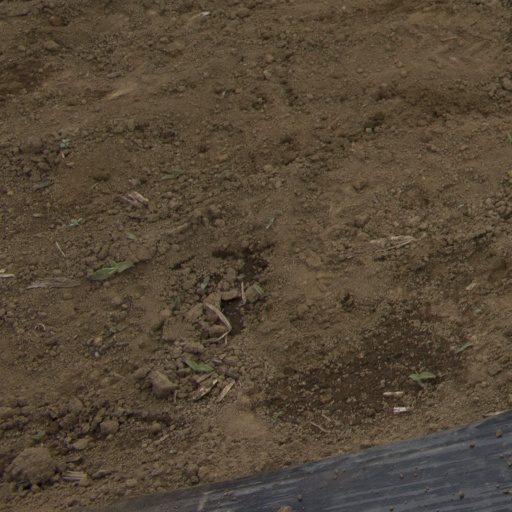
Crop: Jerusalem artichoke